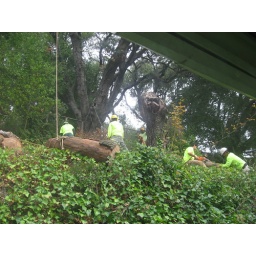
Big oak tree above the hBig oak tree above the house had to come down